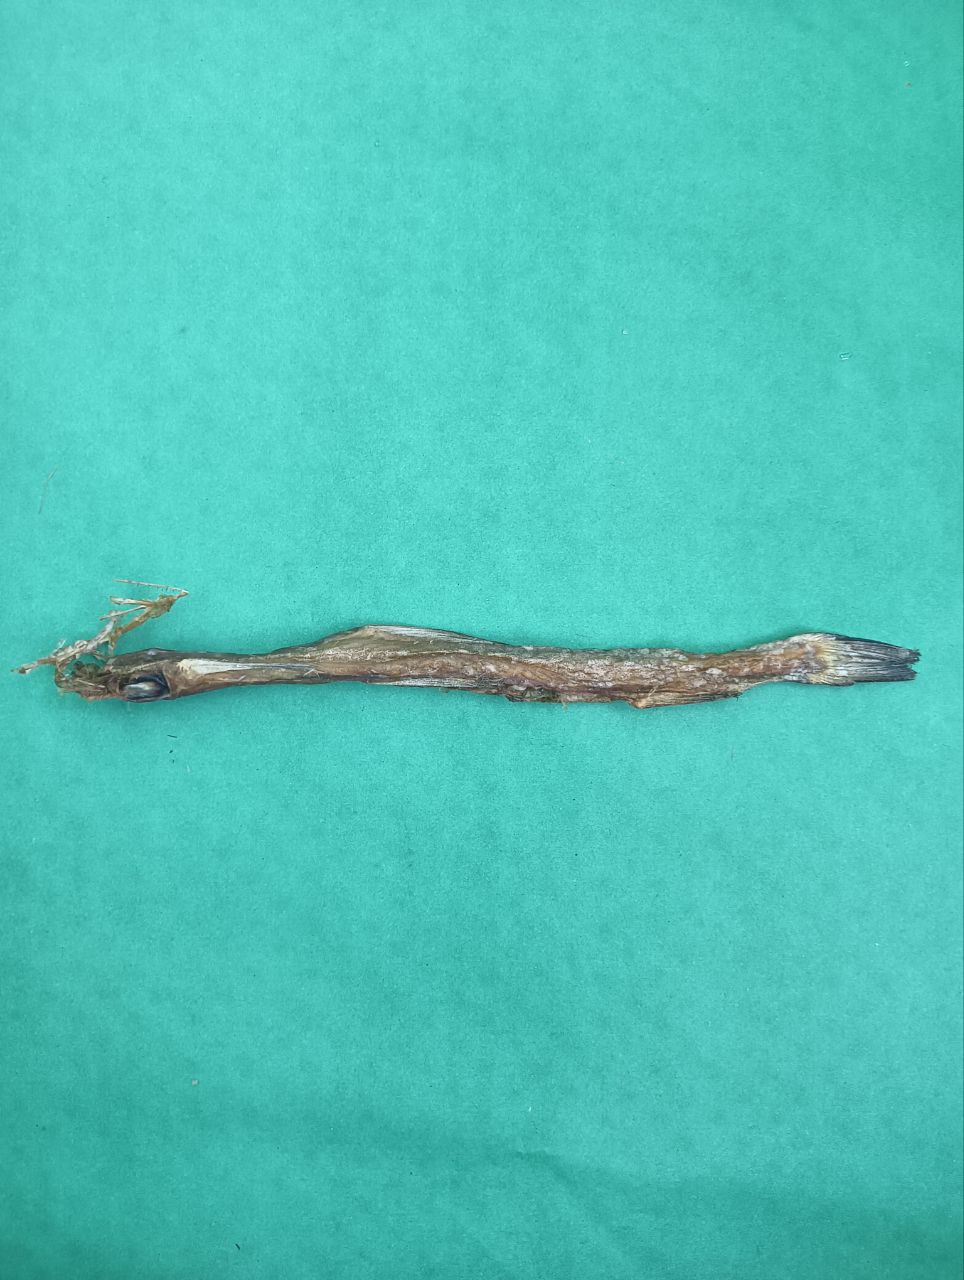
Species: Loitta